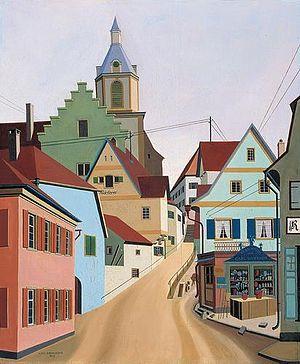
Carl Grossberg est un peintre allemand associé au mouvement de la Nouvelle Objectivité. Il se fit connaître pour ses peintures de paysages urbains et pour ses représentations d'usines et de sites industriels, qu'il décrit avec une froide précision de l'intérieur autant que de l'extérieur.